Chicago Portage

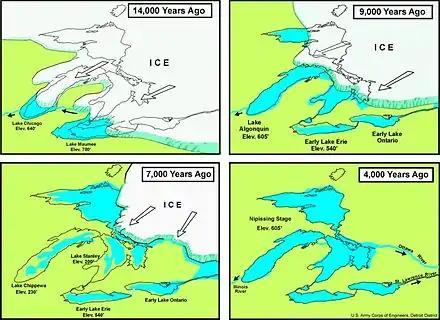
Development of the Great Lakes.

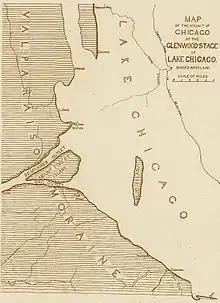
Map of part of ancient Lake Chicago in what became the portage region, when the Outlet River cut through the glacial moraines to drain the lake, creating the later pathway and topography of the portage.

The history of the Chicago Portage begins at the end of the last Ice Age. It was formed as the Wisconsin glaciation retreated northward about 10,000 years ago, leaving behind Lake Chicago (the ancestor of Lake Michigan), which was created from the glacier's meltwater.